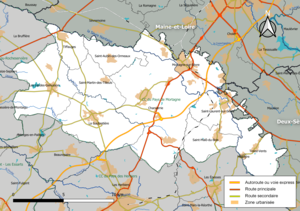
Carte géographique de la Communauté de communes du Pays-de-Mortagne, département de la Vendée, France. Composition au 1er janvier 2019.
La communauté de communes du Pays-de-Mortagne, généralement appelée « Pays-de-Mortagne », est une intercommunalité à fiscalité propre française située dans le département de la Vendée et la région des Pays de la Loire.